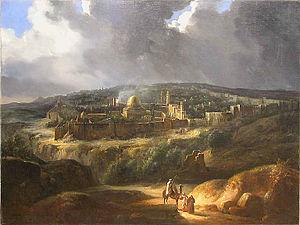
Auguste de FORBIN, Vue de Jérusalem, prise de la vallée de Josaphat, Salon de 1831.
Louis Nicolas Philippe Auguste, baron, puis comte de Forbin est un peintre, écrivain archéologue et administrateur français, ancien élève de David. Il succéda à Vivant Denon en 1816 comme directeur général du musée du Louvre.